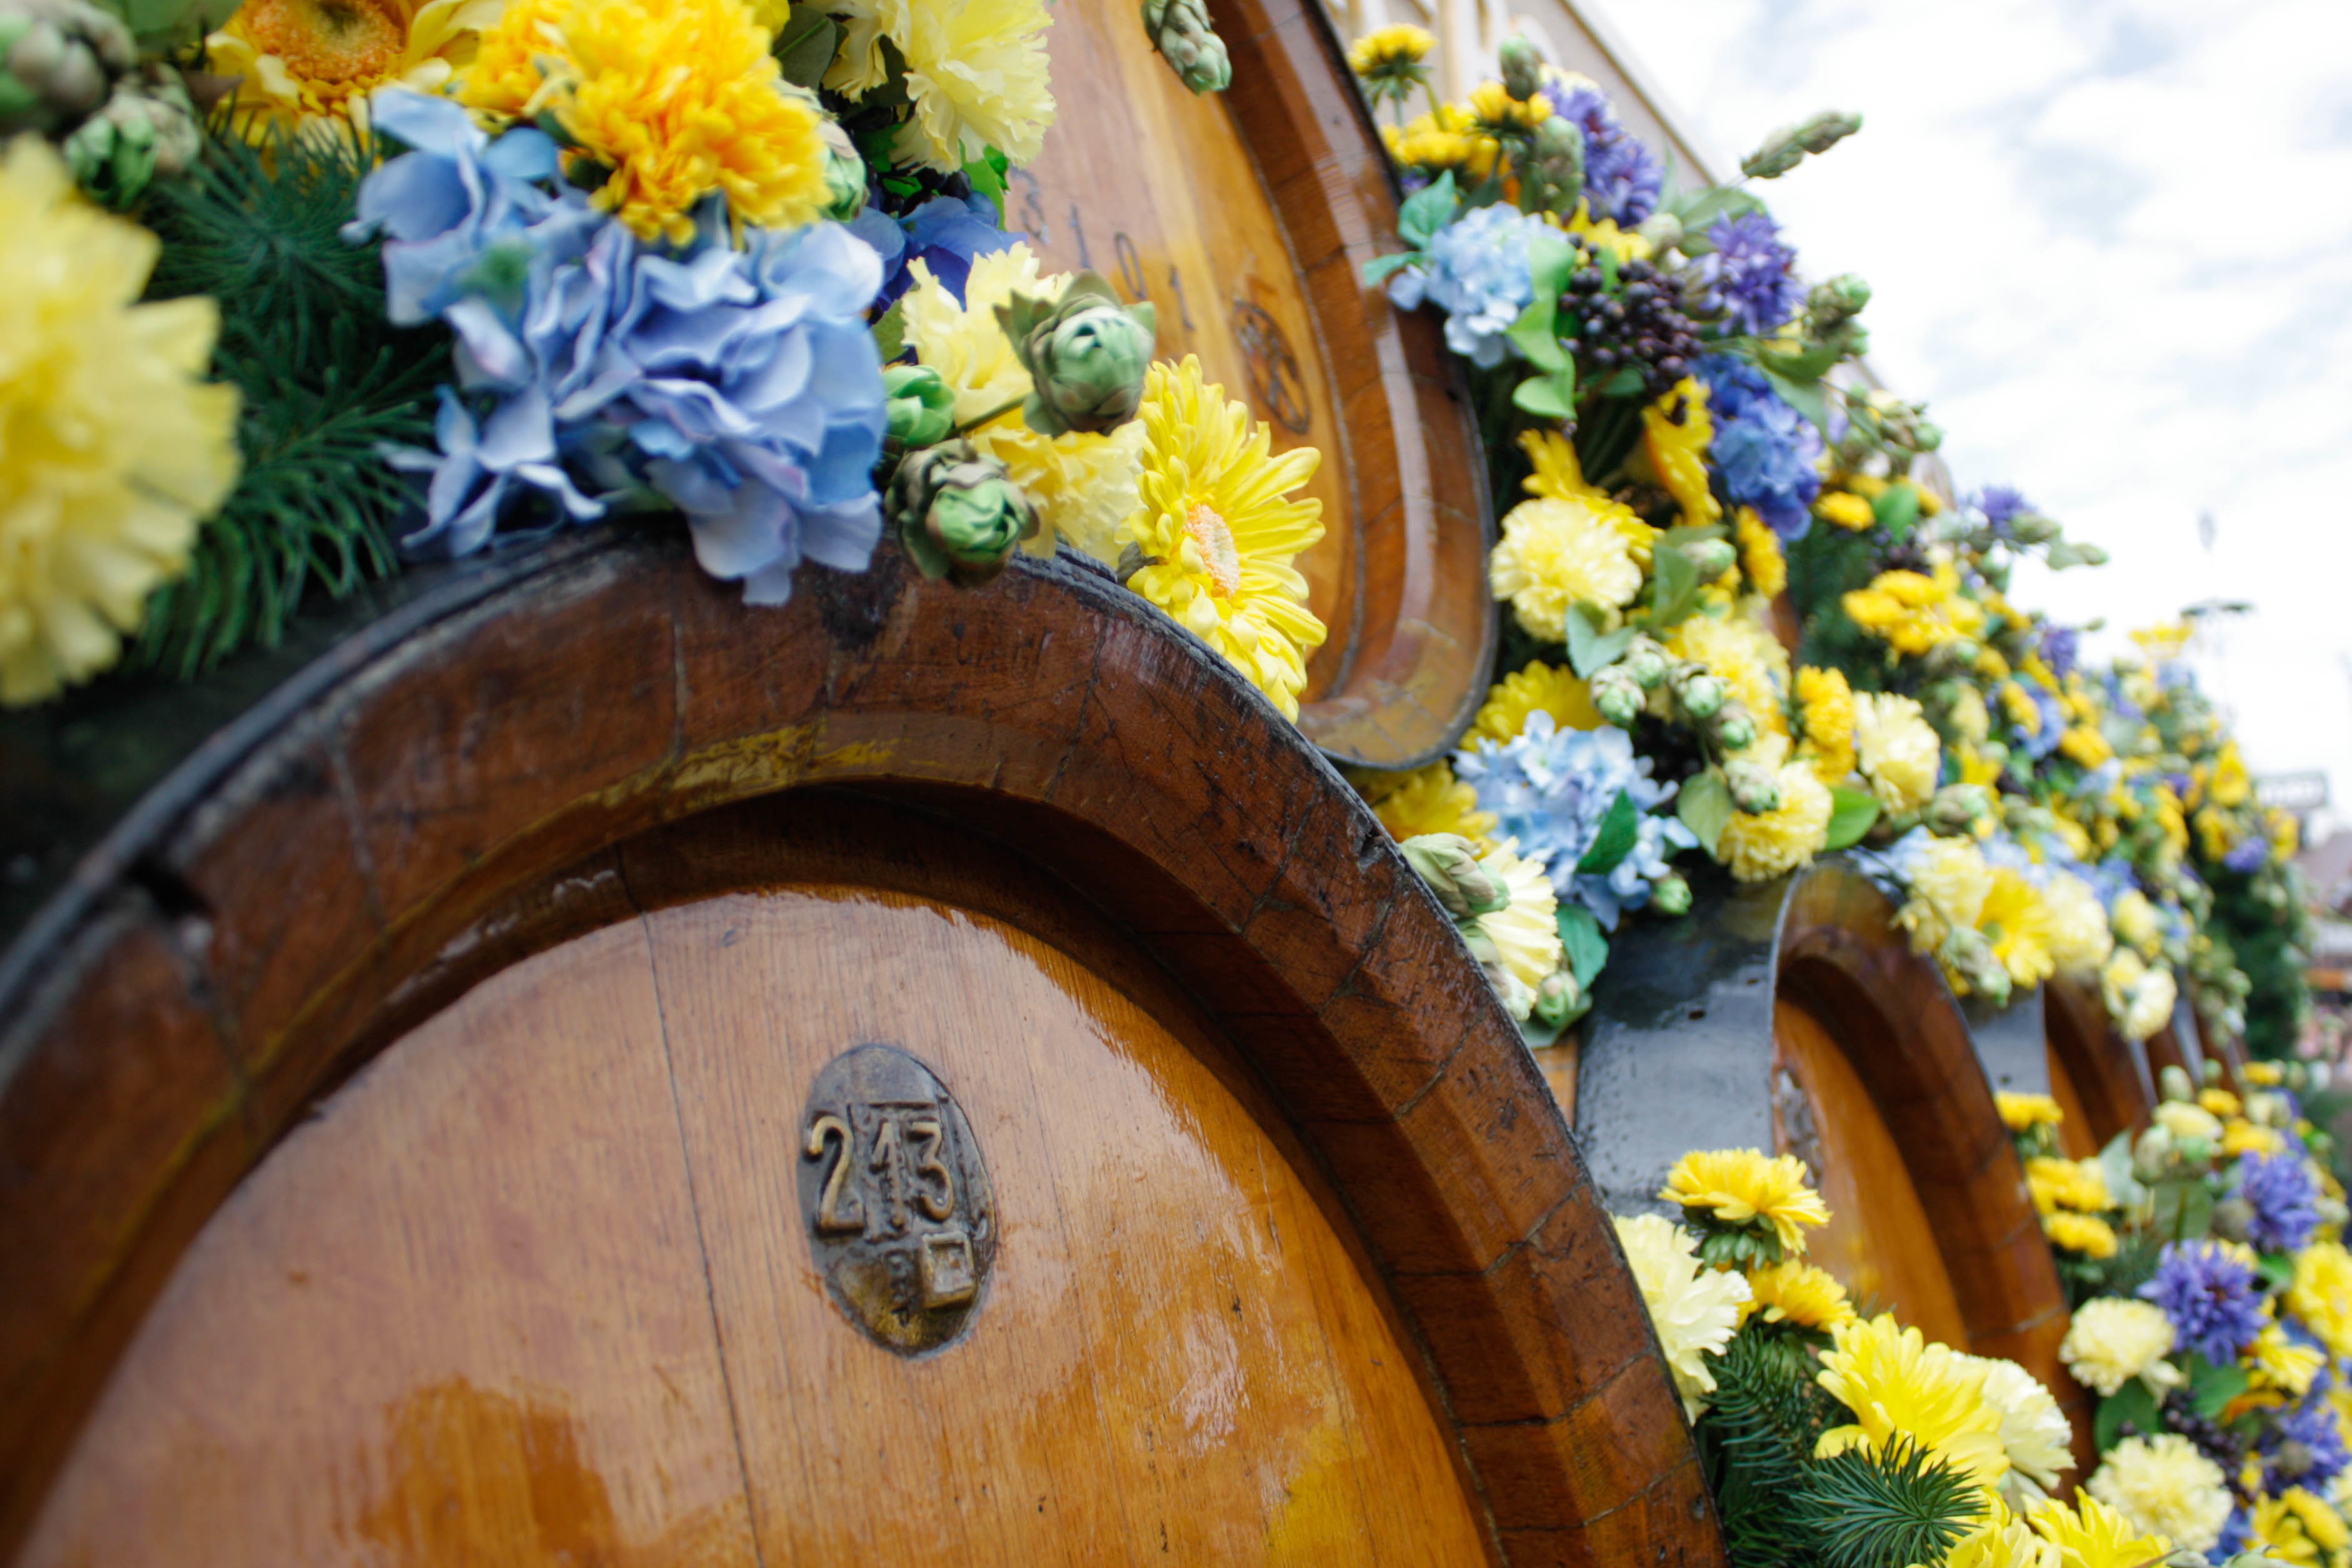
plant, flower, autumn, yellow, tradition, floristry, floral design, man made object, flower arranging